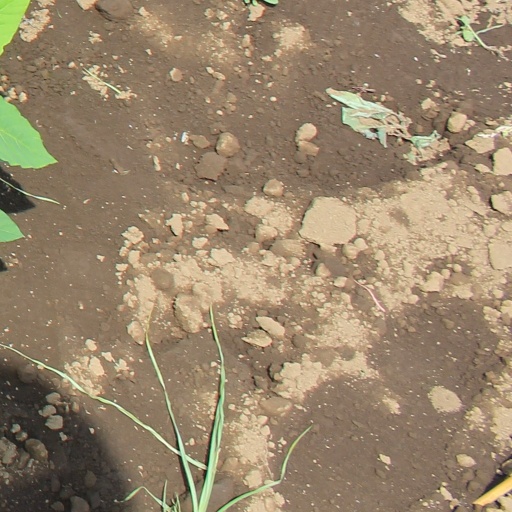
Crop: soybean